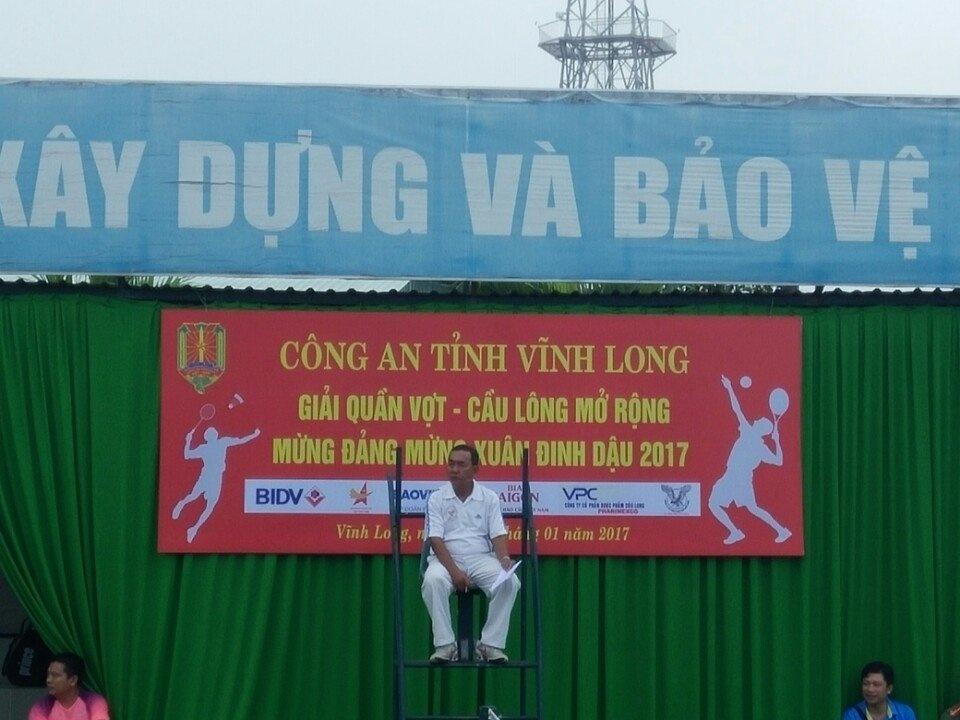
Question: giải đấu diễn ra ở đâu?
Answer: ở vĩnh long